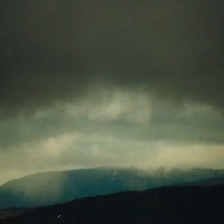
Cloud type: Stratocumulus